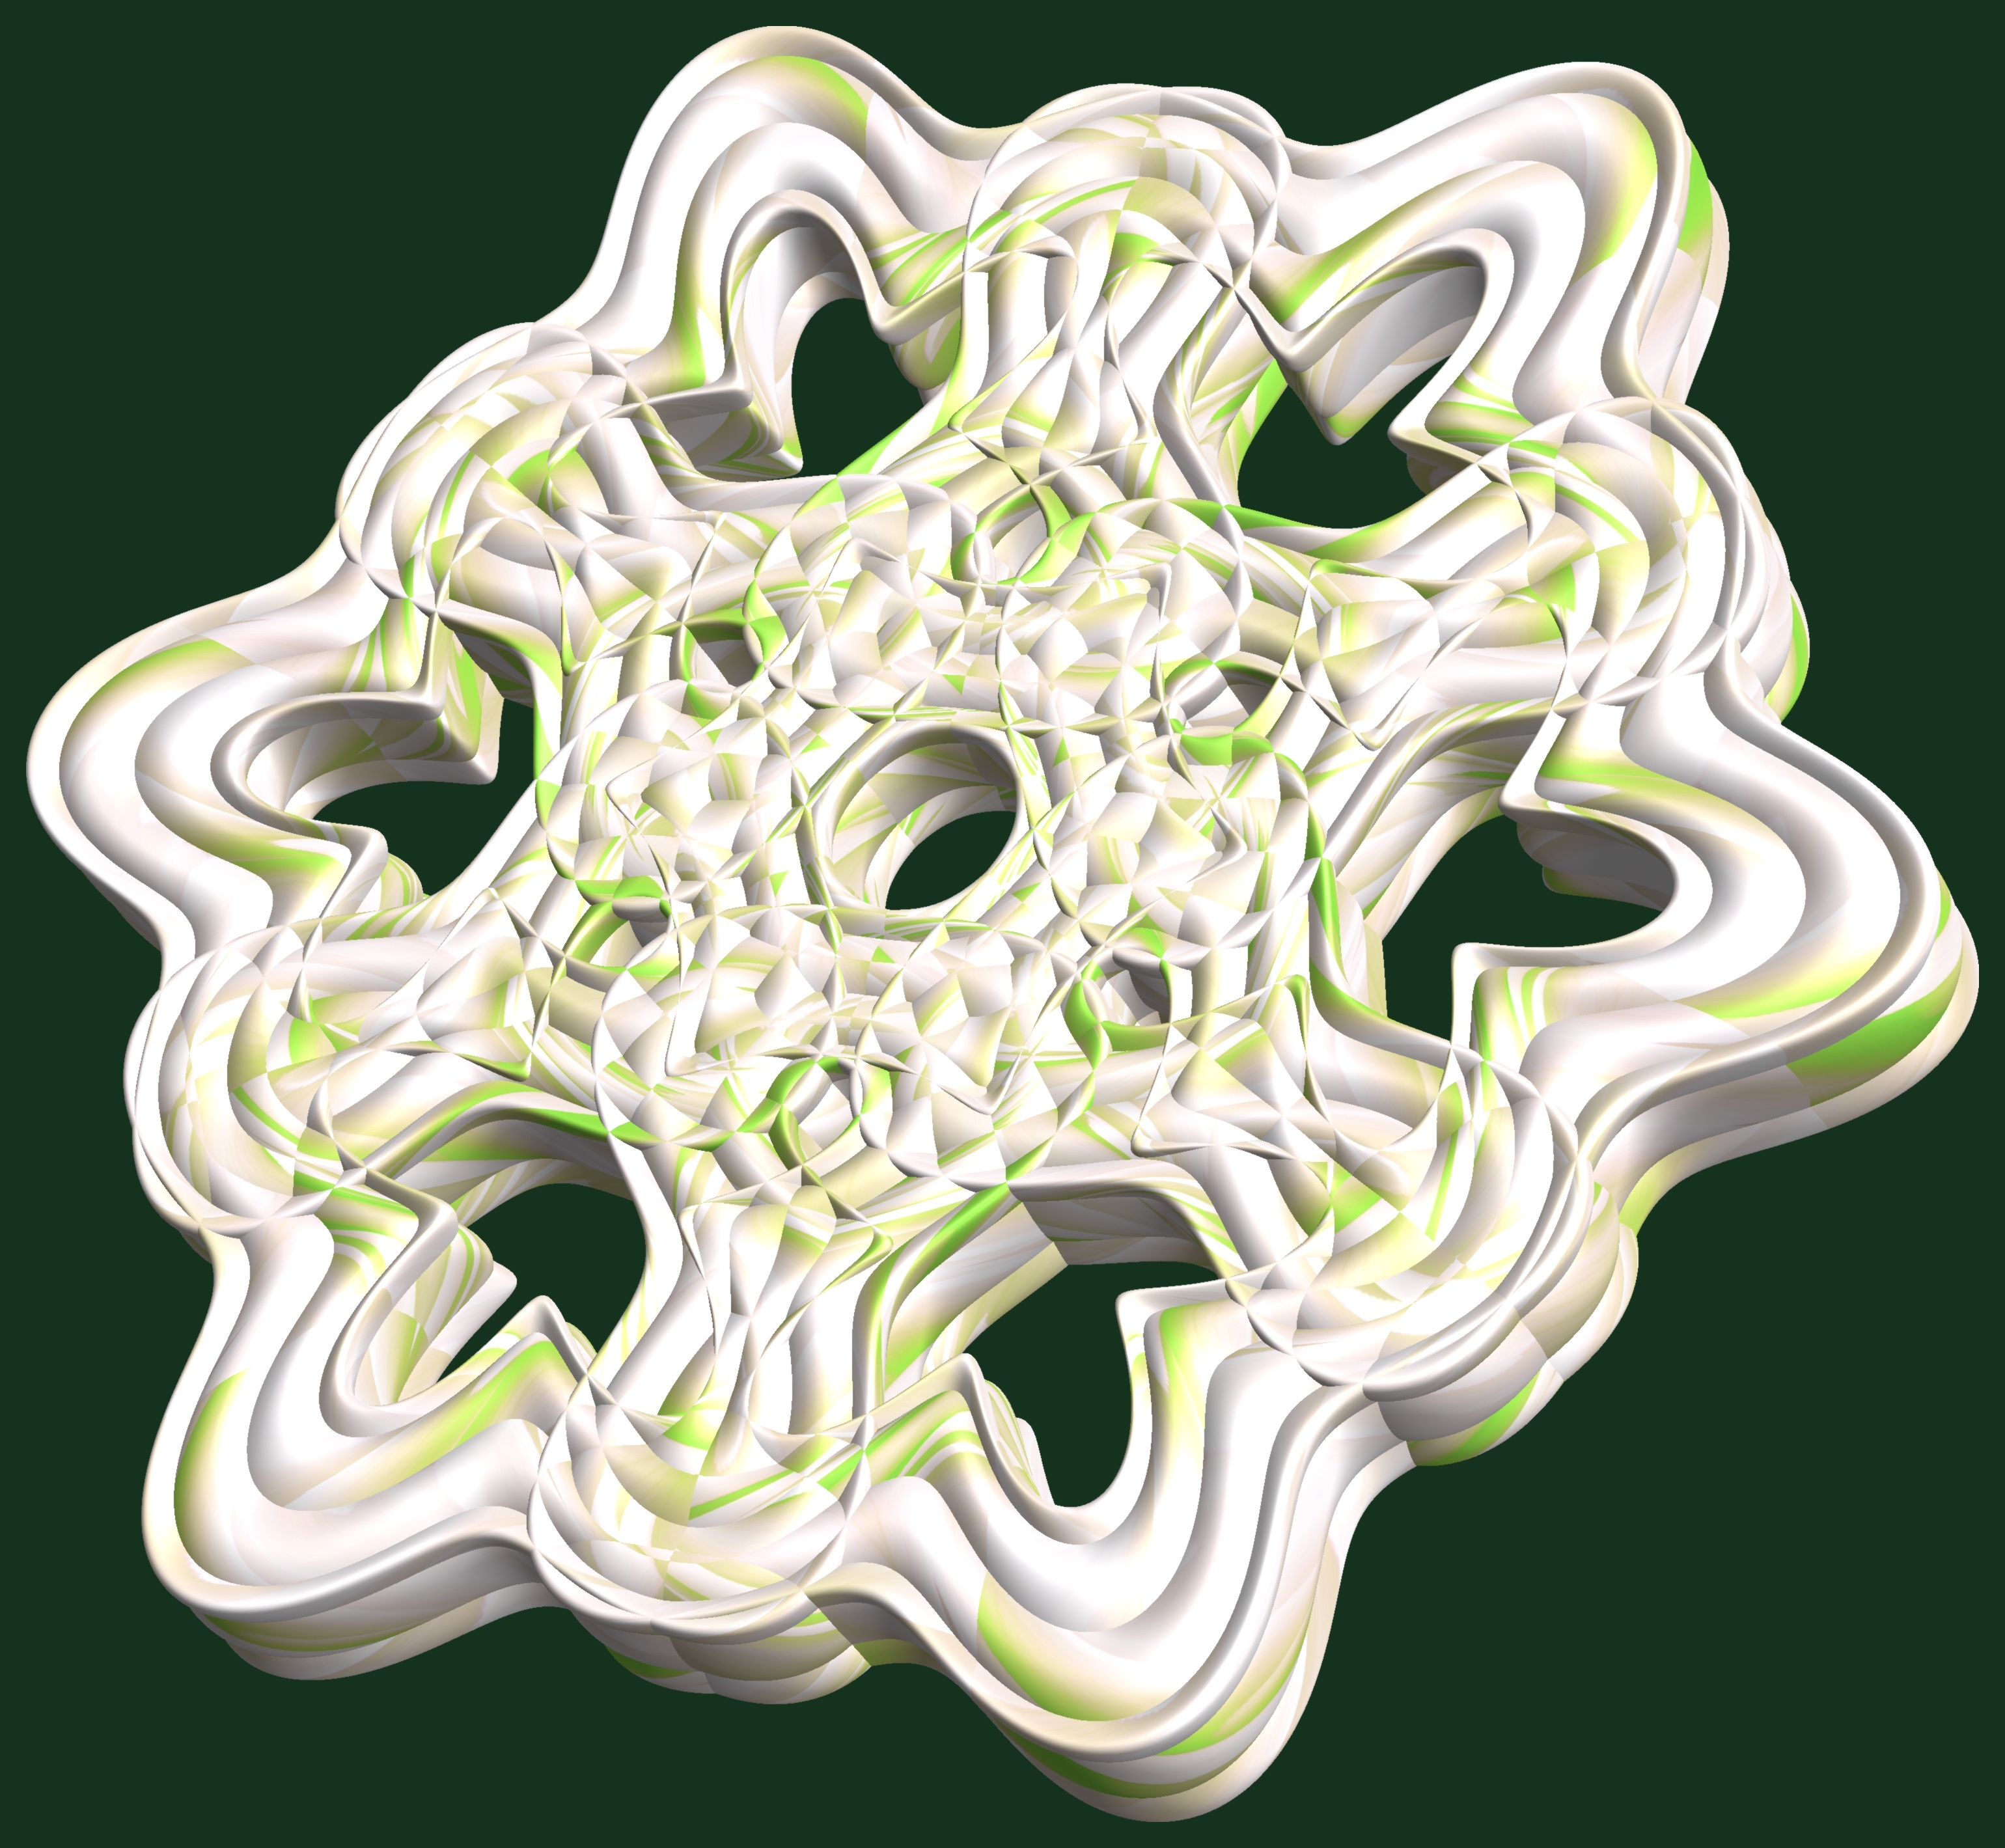
structure, texture, pattern, skull, bone, cool image, illustration, design, head, symmetry, 3d, graphic, torus, mathematica, cg, parametricplot3d, code, program, algorithm, abstruct, mapping